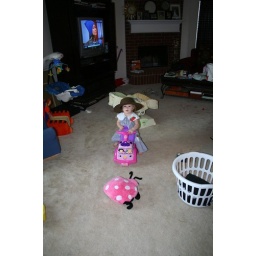
3 girls and Dad at home in the morning 2008-06-02 019